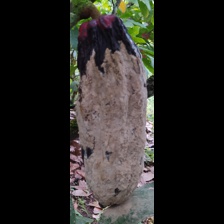
Label: moniliophthora